Special Relationship

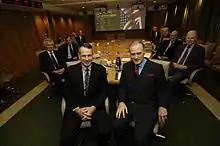
Meeting of the U.S. Chairman of the Joint Chiefs of Staff and the British Chief of the Defence Staff in 2006

Churchill's mother was a US citizen, and he keenly felt the links between the two English-speaking peoples. He first used the term "special relationship" on 16 February 1944, when he said it was his "deepest conviction that unless Britain and the United States are joined in a special relationship... another destructive war will come to pass". He used it again in 1945 to describe not the Anglo–American relationship alone but Britain's relationship with both the Americans and the Canadians. "The New York Times Herald" quoted Churchill in November 1945: